Amal Habani

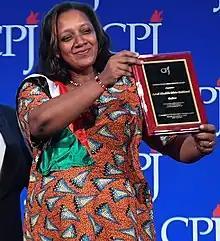
Habani at the 2018 Committee to Protect Journalists International Press Freedom Awards

Amal Khalifa Idris Habani (born 19 September 1974) is a Sudanese journalist and human rights activist.